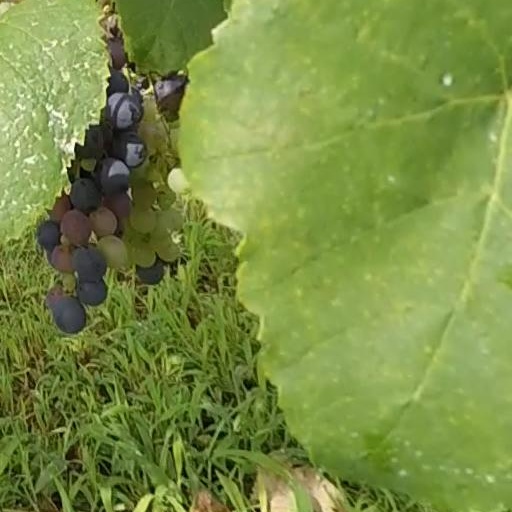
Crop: grape